Château de Couzan

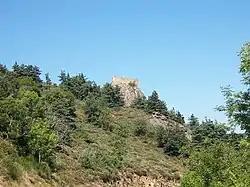

The Château de Couzan is a ruined castle in the "commune" of Sail-sous-Couzan in the Loire "département" of France.